Eiffel Tower

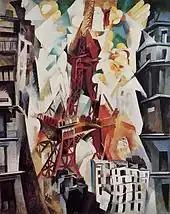
The Eiffel Tower has been a subject of art, as in "", a 1911 cubist painting by Robert Delaunay

On the second level, the French newspaper "Le Figaro" had an office and a printing press, where a special souvenir edition, "Le Figaro de la Tour", was made.